Jonathan Yardley

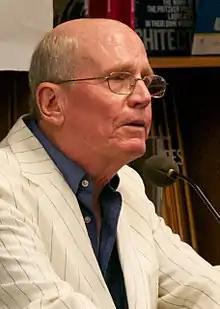
Yardley in 2011

Jonathan Yardley (born October 27, 1939) is an American author and former book critic at "The Washington Post" from 1981 to December 2014, and held the same post from 1978 to 1981 at the "Washington Star". In 1981, he received the Pulitzer Prize for Criticism.